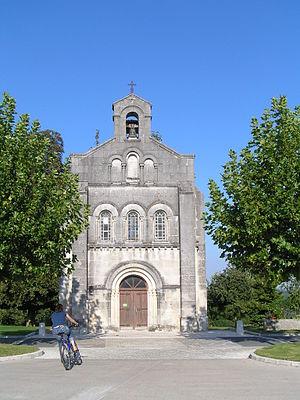
église de Boutiers (St-Antoine), Charente, France
Boutiers-Saint-Trojan est une commune du Sud-Ouest de la France, située dans le département de la Charente.